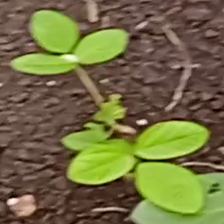
Weed species: Asian_Pigeonwings_(Clitoria Ternatea)